President of Lebanon

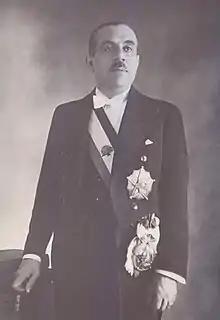
Official portrait of Émile Eddé during the French mandate

The first Lebanese constitution was promulgated on 23 May 1926, and subsequently amended several times. Modeled after that of the French Third Republic, it provided for a bicameral parliament with Chamber of Deputies and a Senate (although the latter was eventually dropped), a president, and a Council of Ministers, or cabinet. The president was to be elected by the Chamber of Deputies for one six-year term and could not be reelected until a six-year period had elapsed; deputies were to be popularly elected along confessional lines.